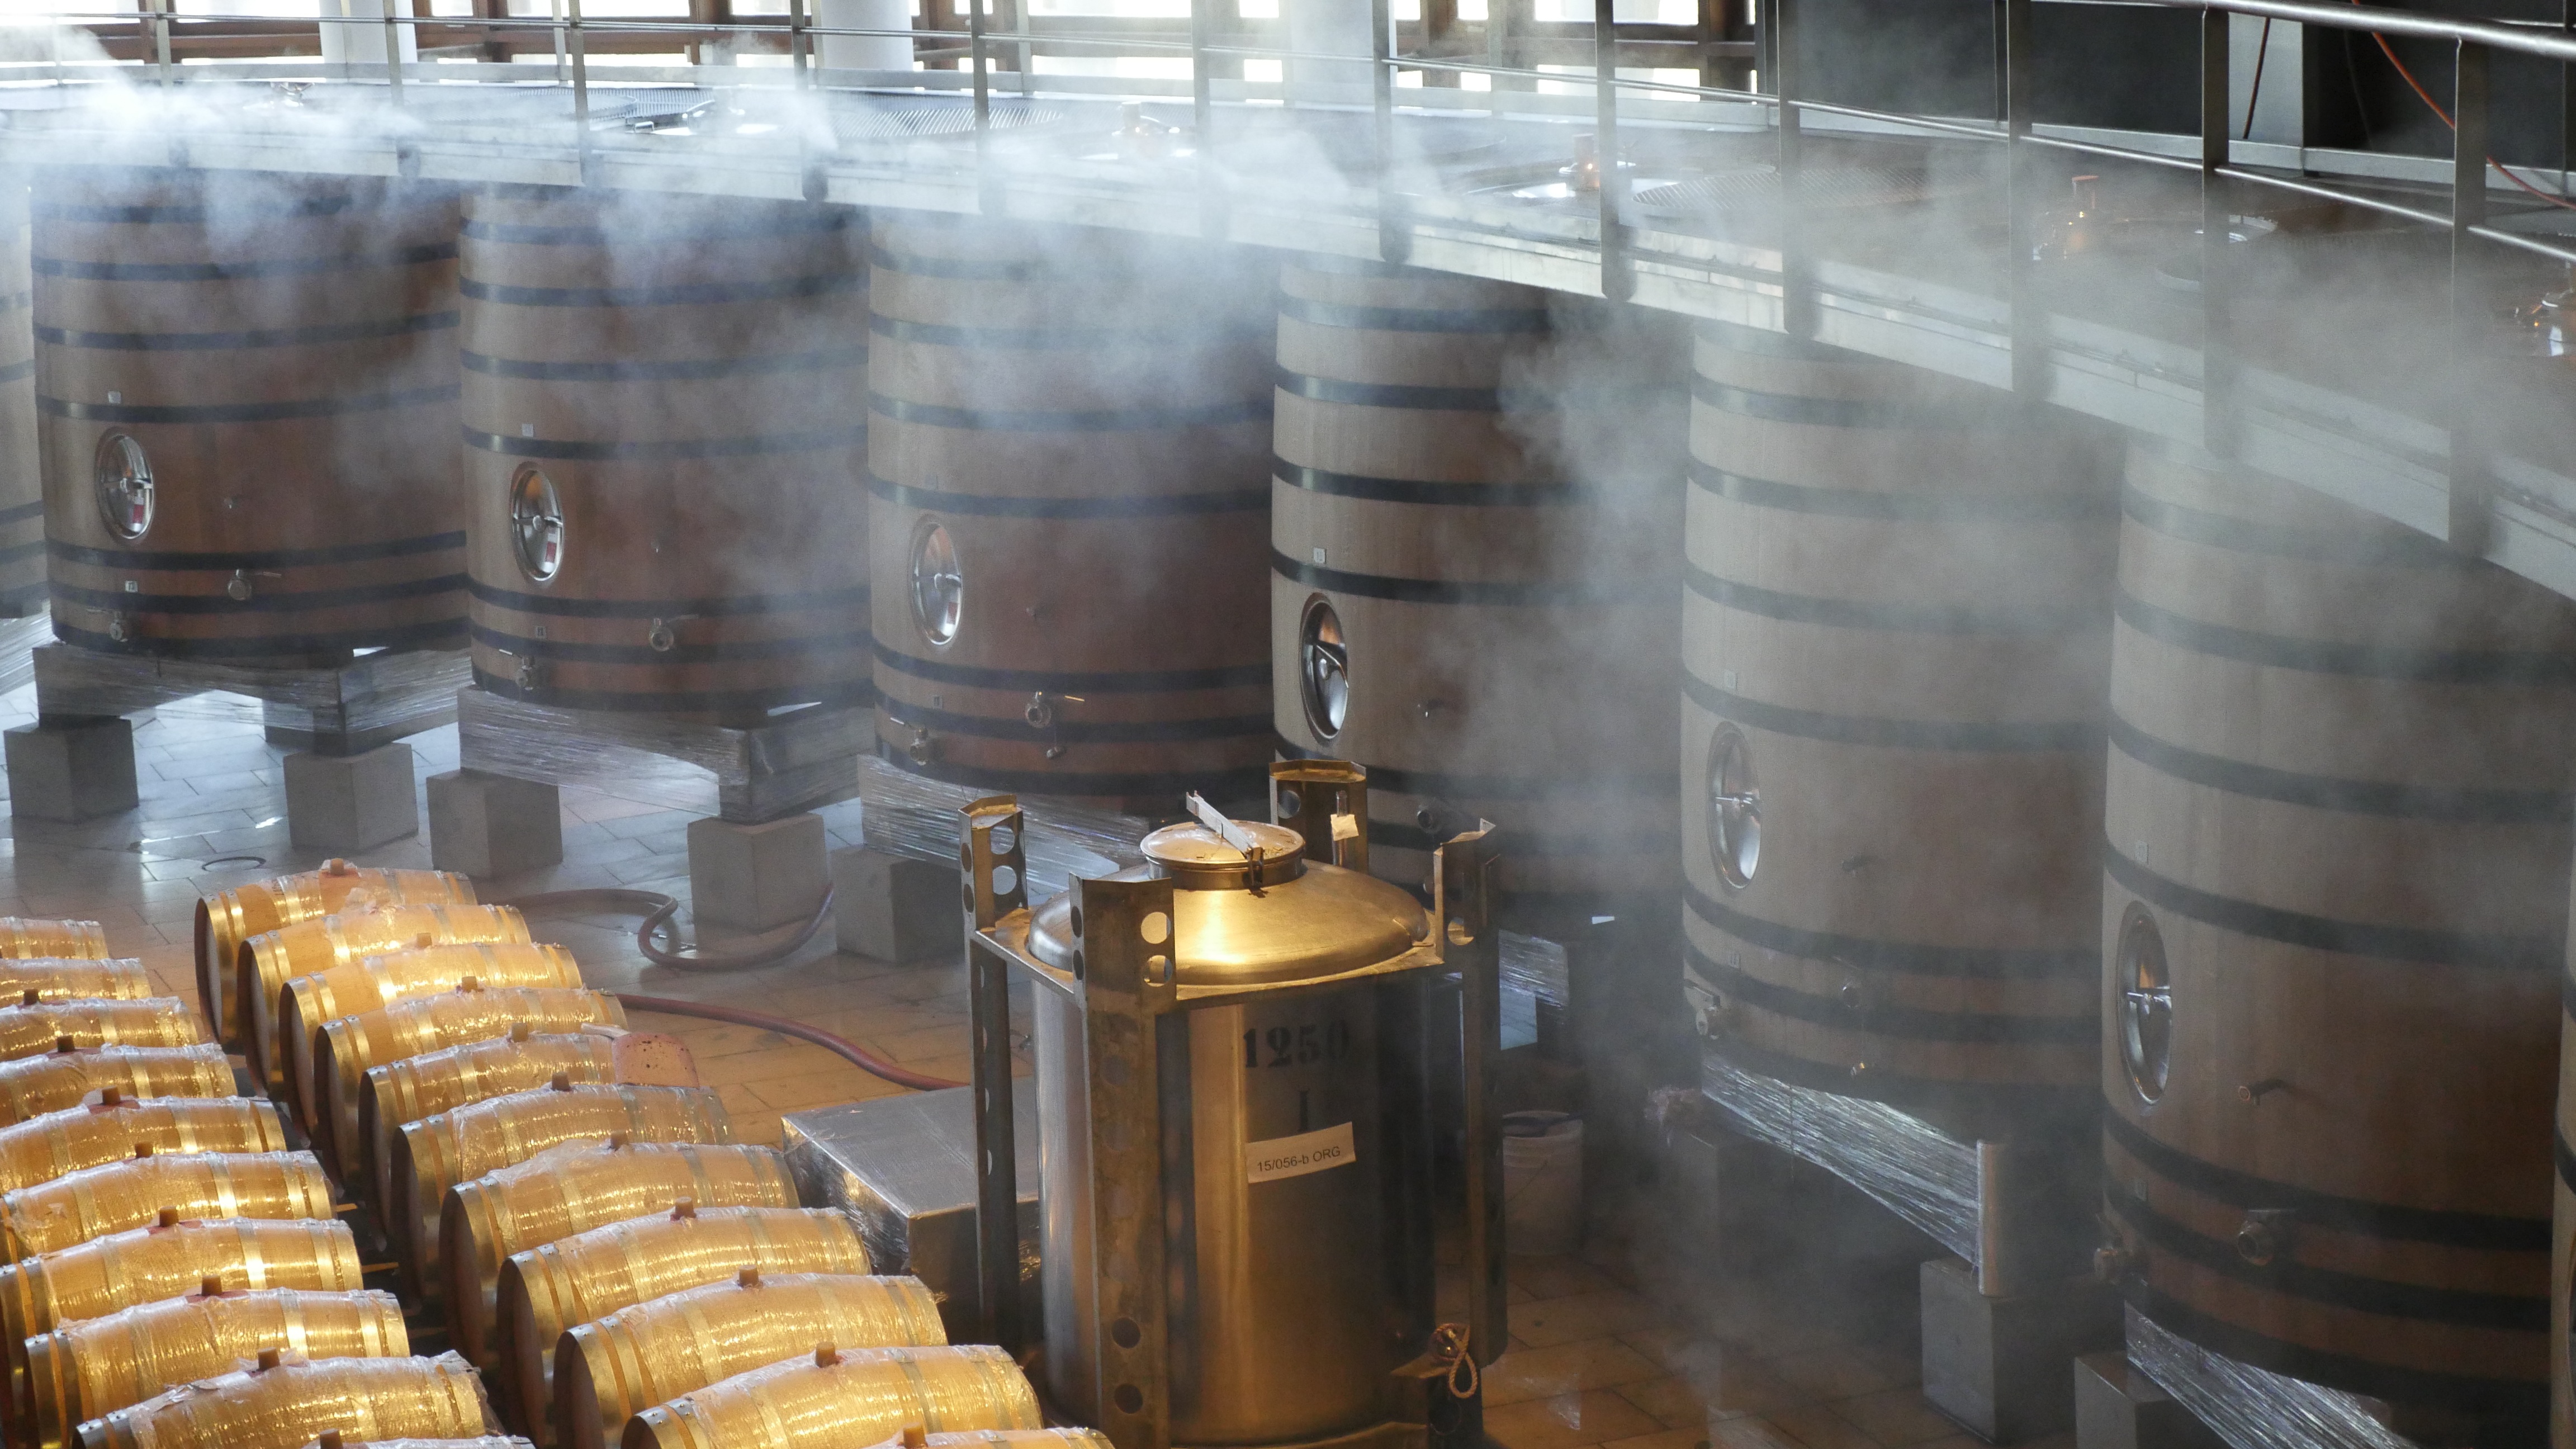
wood, wine, factory, drink, industry, winery, brewery, vineyards, casks, wine production, man made object, cava, drinkware